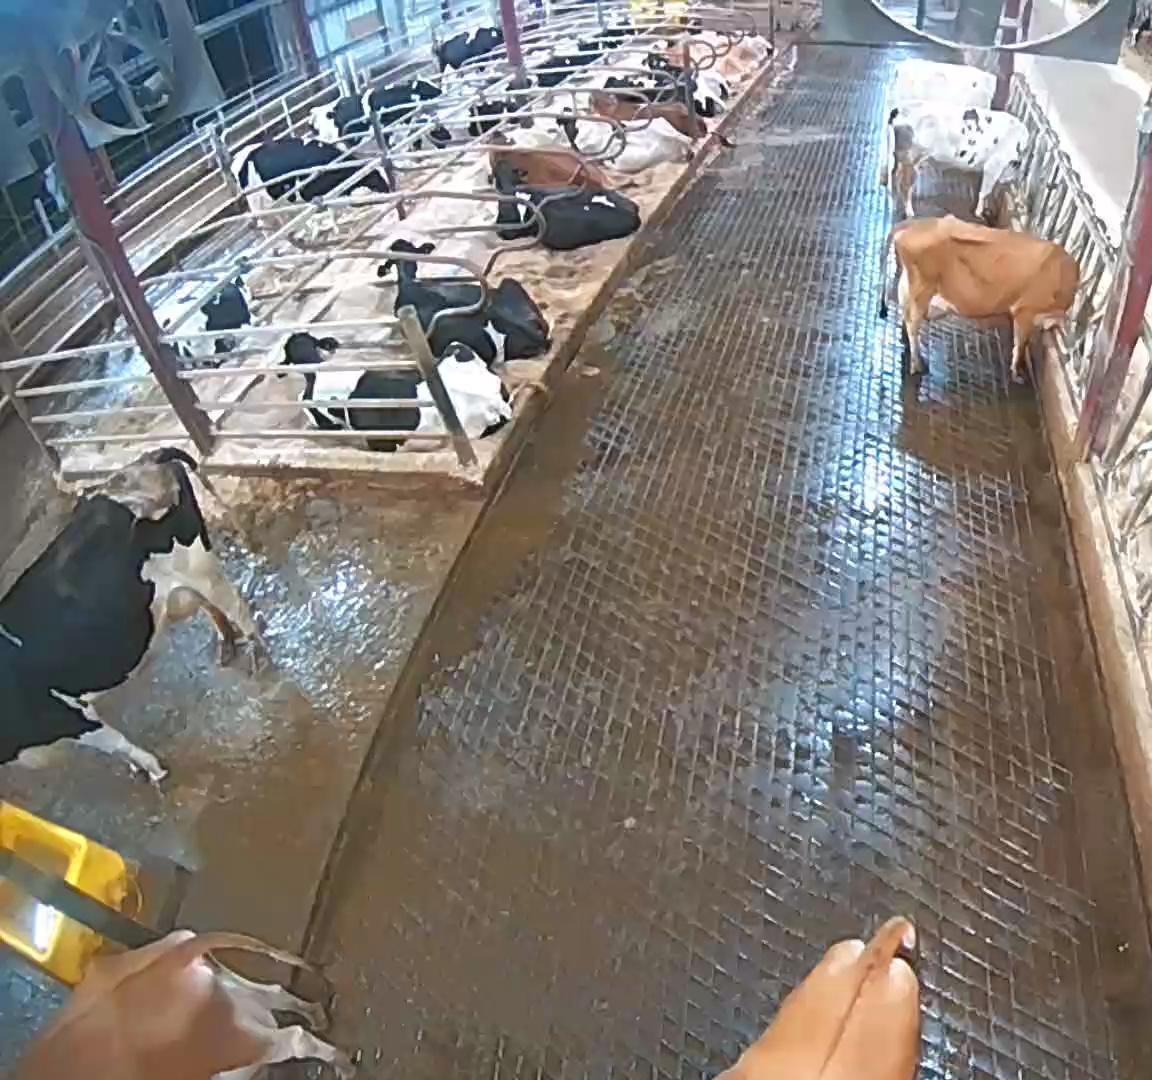
Number of cows: 18